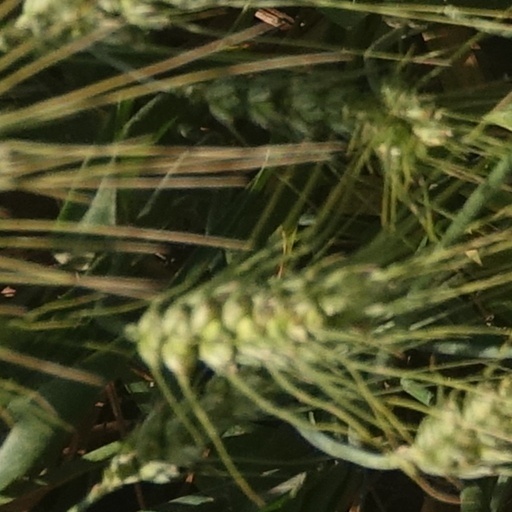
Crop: wheat